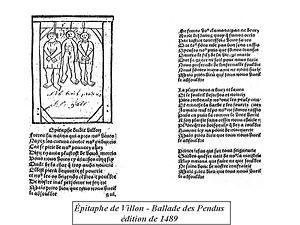
La notion d’ancien français regroupe l'ensemble des langues romanes de la famille des langues d'oïl parlées approximativement dans la moitié nord du territoire français actuel, depuis le VIIIᵉ siècle jusqu'au XIVᵉ siècle environ.
La Ballade des pendus est le poème de François Villon le plus connu. Il est communément admis, même si ce fait n'est pas clairement établi, que Villon le composa lors de son incarcération dans l'attente de son exécution à la suite de l'affaire Ferrebouc, où un notaire pontifical fut blessé au cours d'une rixe.
Ballade désigne, au sens ancien, un poème médiéval à forme fixe composé de trois couplets et d'une demi-strophe appelée envoi, chacune étant terminée par un vers refrain, qui rappelle la forme chantée des origines. L'histoire de la poésie retient en particulier les ballades aux strophes carrées de huit ou dix vers et aux thèmes très variés qu'ont composées des poètes comme Guillaume de Machaut, Eustache Deschamps, Christine de Pisan et François Villon ou encore Clément Marot au XVIᵉ, alors que la Pléiade rejette le genre de la ballade comme vieilli, privilégiant des formes nouvelles comme le sonnet ou l'ode.